Sangwon Suh

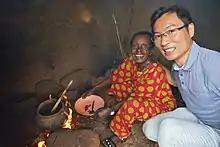
Dr. Suh posing with a co-op member in Kayonza district, who just made a three-stone fire for cooking.

Since 2019, Suh is serving a local philanthropic organization, World Dance for Humanity, as a board member. The organization supports 28 underprivileged communities in rural Rwanda.